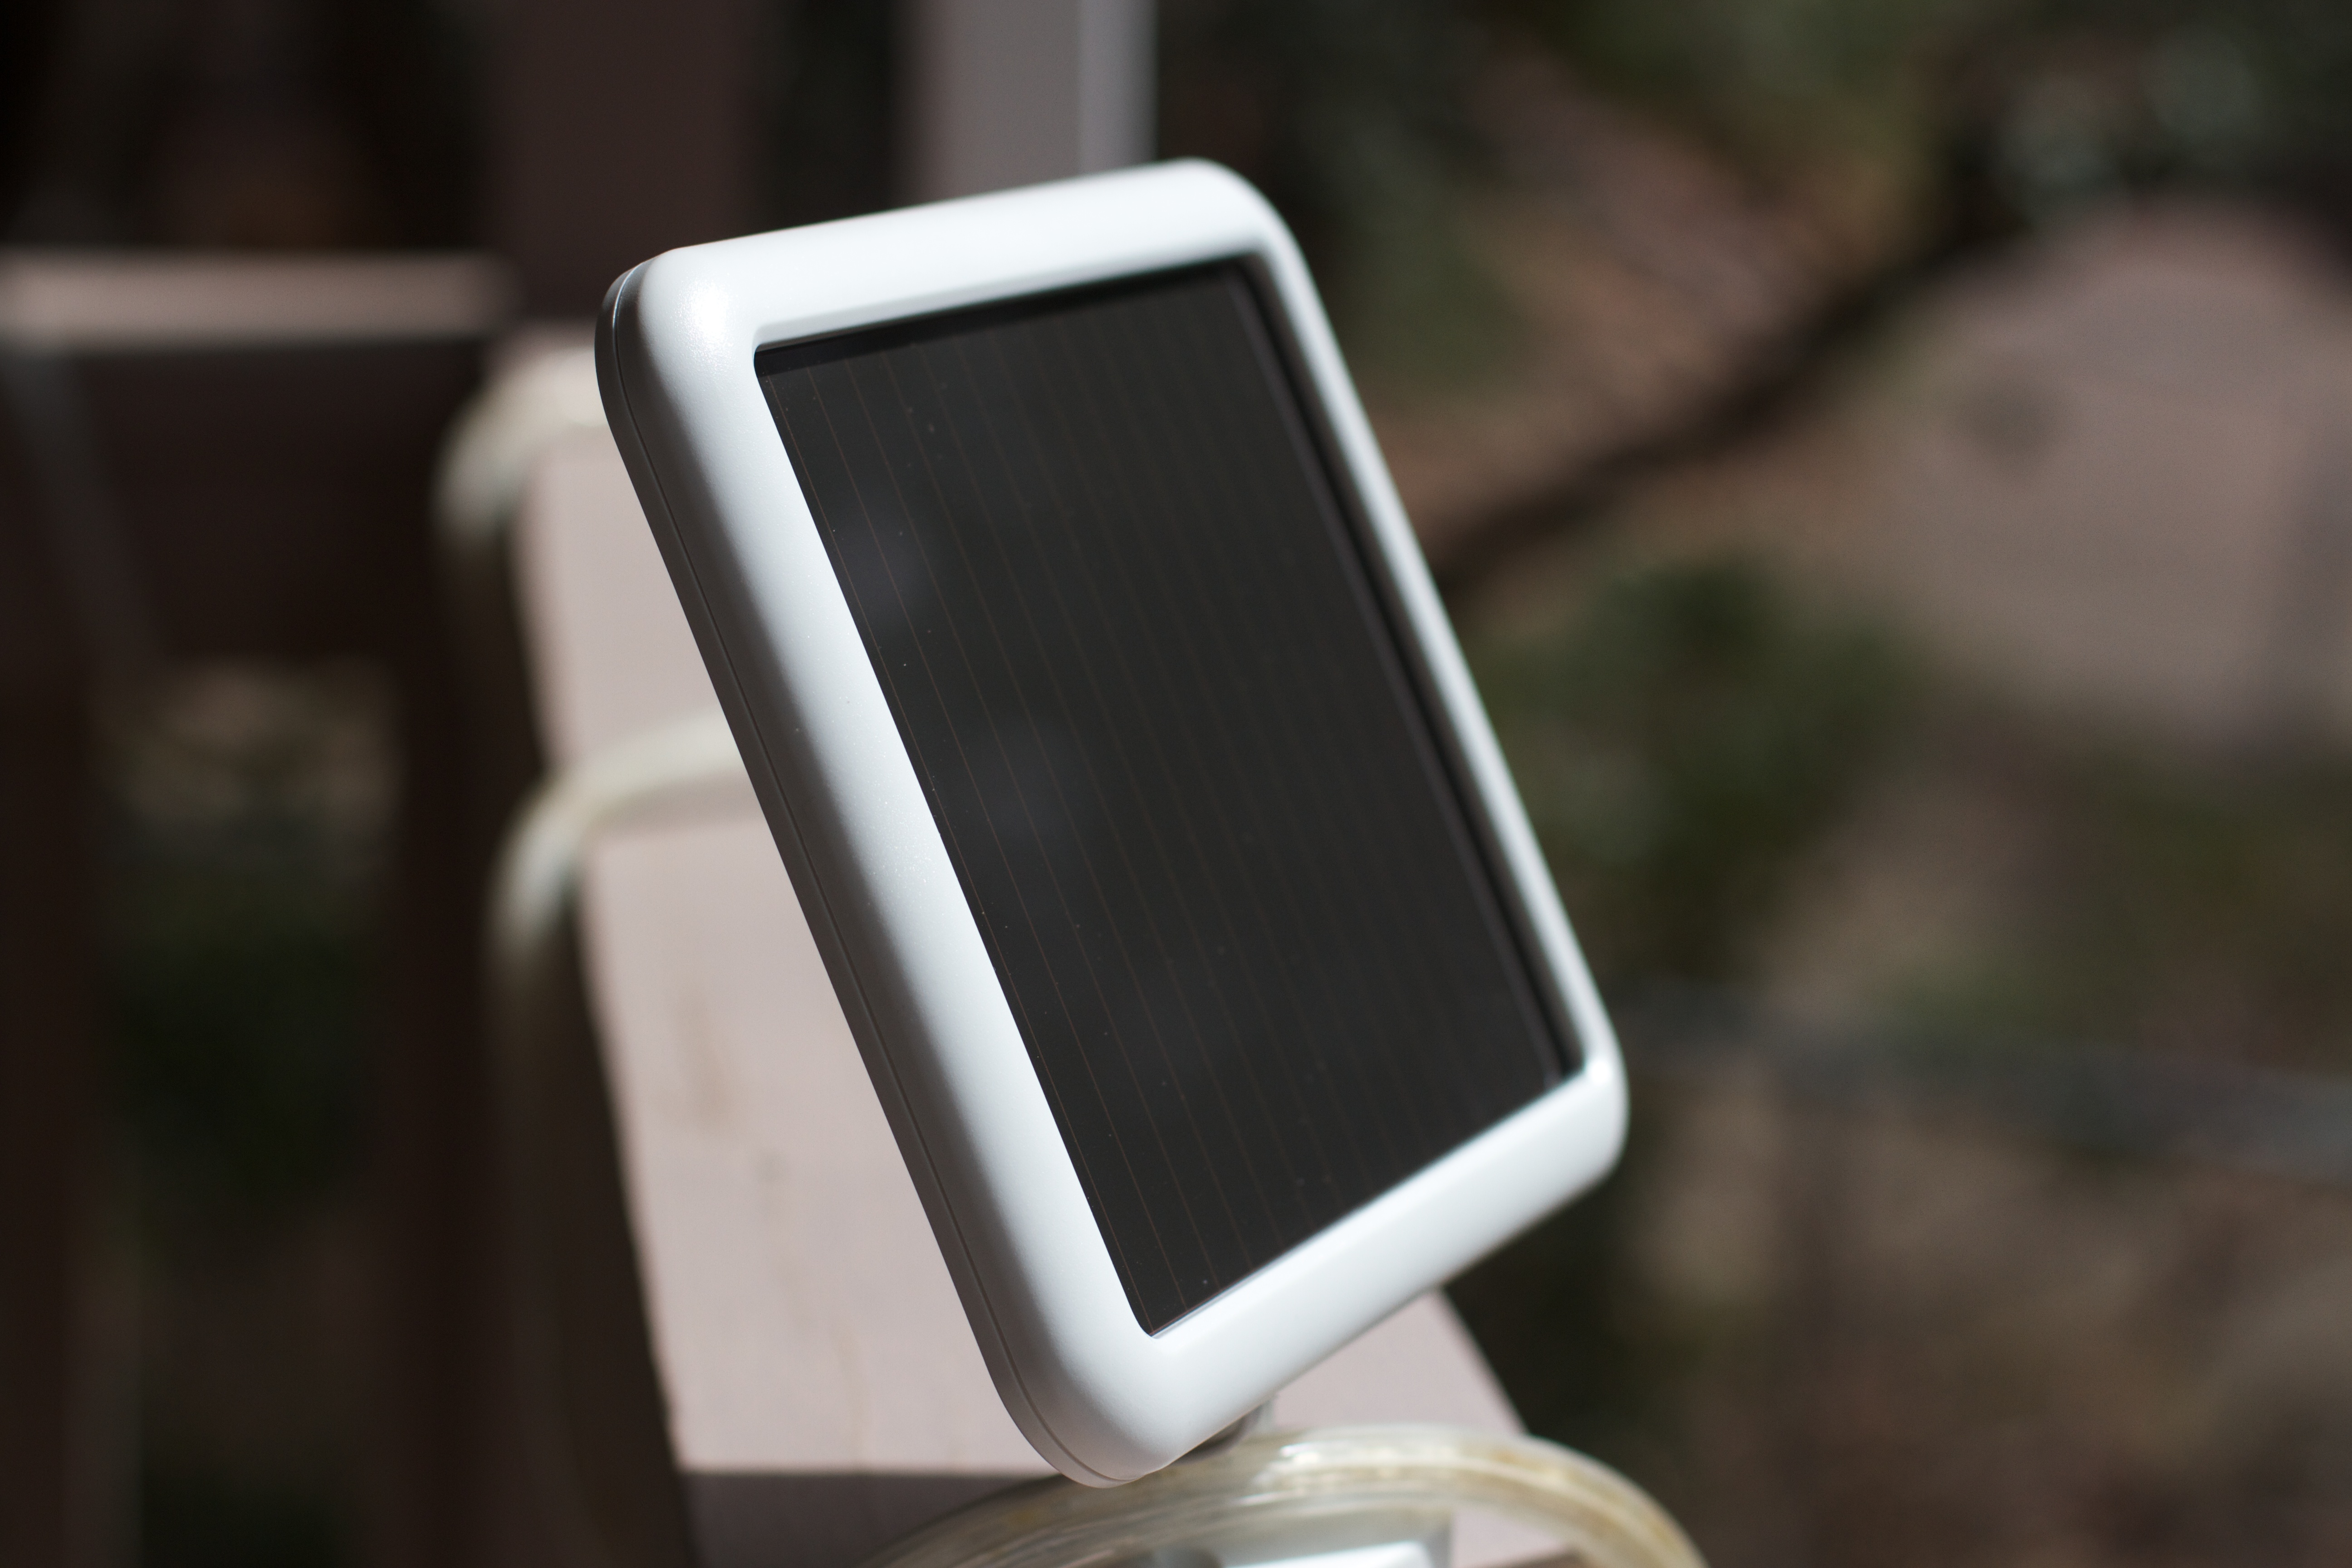
smartphone, hand, technology, gadget, mobile phone, product, electronics, multimedia, electronic device, portable communications device